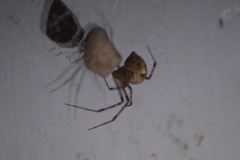
Species: Parasteatoda_tepidariorum